Stanley Odd

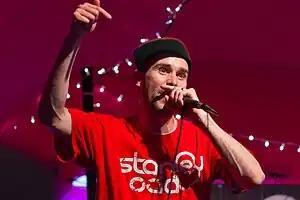
Solareye of Stanley Odd performing at the Edinburgh Festival Fringe in August 2012

Stanley Odd is an alternative hip-hop group based in Scotland combining live instrumentation with samples and loops. Formed in 2009, the band have supported acts such as Arrested Development, Sage Francis and The View, and played at major Scottish festivals T in the Park and Edinburgh's Hogmanay Street Party. Their first album was released in May 2010 on Circular Records. Their self-released follow-up, "Reject", was shortlisted for Scottish Album of the Year Award 2013, with their third "A Thing Brand New" coming in 2014.